Cam Akers

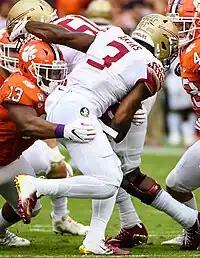
Akers with Florida State in 2019

Florida State began the season against Alabama in the Chick-fil-a Kickoff Game. Akers rushed for 30 yards on 10 attempts in his college debut. They would lose, 24–7. Akers first 100-yard game came against Miami (FL), where he rushed for 129 yards on 14 carries in a 24–20 loss. Against Duke a week later, Akers scored his first college touchdown on a 46-yard touchdown run to beat the Blue Devils, 17–10. In a game against Syracuse, Akers rushed for 199 yards on 22 carries and two touchdowns. Against Louisiana–Monroe in the final regular season game, Akers rushed for 117 yards on 19 carries and two touchdowns. After the 2017 Independence Bowl, Akers totals on the season went to 194 attempts for 1,025 yards and seven touchdowns. He also had 16 receptions for 116 yards and a touchdown. His rushing total broke the FSU freshman record previously held by Dalvin Cook in 2014 when he rushed for 1,008 yards. Akers was named Third-Team All-Atlantic Coast Conference (ACC) at the end of the season.